Justin Rogers (cornerback)

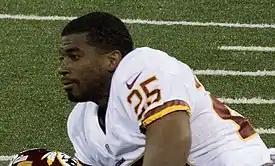
Rogers with the Washington Redskins in 2015

Justin Rogers (born January 16, 1988) is an American former professional football cornerback. He was selected by the Buffalo Bills in the seventh round of the 2011 NFL draft. He played college football for the Richmond Spiders. He was also a member of the Houston Texans, Miami Dolphins, Kansas City Chiefs, Washington Redskins and Hamilton Tiger-Cats.